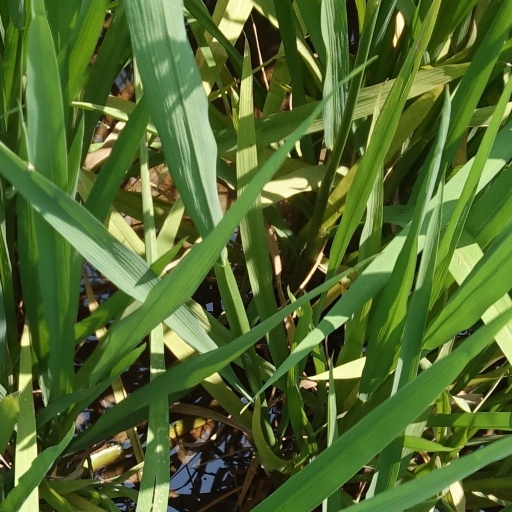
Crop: rice